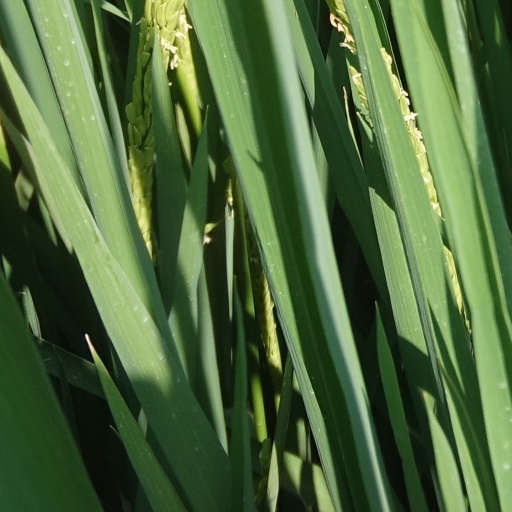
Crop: rice